2018 Rome ePrix

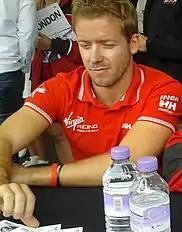
Sam Bird "(pictured in 2015)" took his second victory of the season and the seventh of his career after Rosenqvist retired with suspension failure.

Once racing resumed, Bird in second was still close behind Rosenqvist in the lead and Evans passed Buemi for third place. On lap 22 Bird took the lead as Rosenqvist drove over the turn 17 kerbs and broke his car's rear-left suspension assembly and drive shaft. It was initially attributed to an aggressive driving style but it was later traced to a loose bolt. Rosenqvist pulled up at the side of the track to retire. Race control activated the second full course yellow procedure to allow marshals to move Rosenqvist's car to a safe location. Meanwhile, di Grassi passed Lotterer, and soon after, used his FanBoost to overtake Buemi on the inside cresting a hill for third on lap 24. He began to gain on Evans, who in turn, was drawing nearer to Bird by having more electrical energy. As the battle for the lead commenced, Buemi defended from Lotterer, allowing Abt and Vergne to duel them. Although Lotterer was conscious over conserving electrical energy, he overtook Buemi at turn five on lap 26.